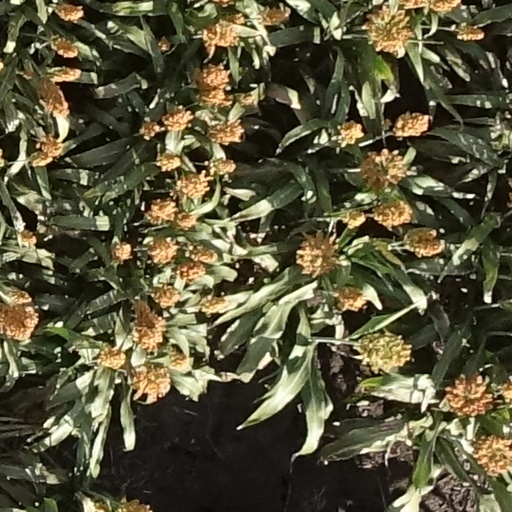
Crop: sorghum